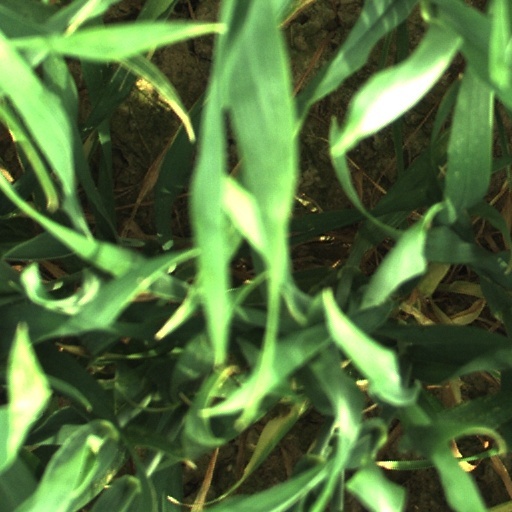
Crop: wheat